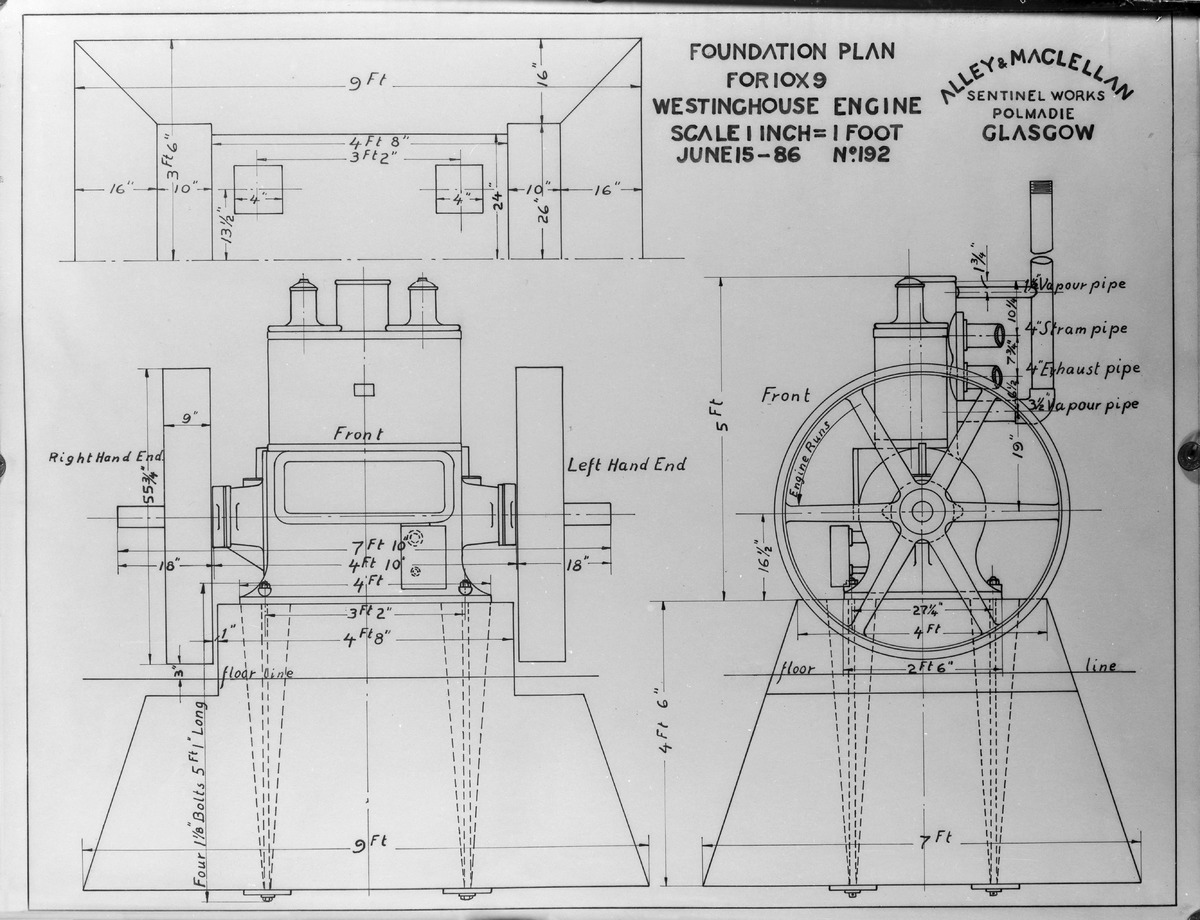
Vanha piirros Oulun kaupungin sähkölaitokselle suunnitellusta koneistosta
An old drawing of the machinery planned for Oulun kaupungin sähkölaitos
sisällön kuvaus: Vanha piirros Oulun kaupungin sähkölaitokselle suunnitellusta koneistosta. Piirros luultavasti 1880- tai 1890-luvulta. sisällön kuvaus: Reprokuvattu todennäköisesti 1930-luvulla. content description: An old drawing of the machinery planned for Oulun kaupungin sähkölaitos (electric works of the City of Oulu). The original drawing is probably from the 1880's or the 1890's.
Vuosi: 1880
Paikka: Suomi, Oulu, Suomi, Pohjois-Pohjanmaa, Oulu
Aiheet: Oulun kaupungin sähkölaitos; piirustukset; sähkölaitokset; voimalat; suunnitelmat; sähkö; koneistot; koneet; drawings; electric utilities; power plants; plans; electricity; machinery; machines